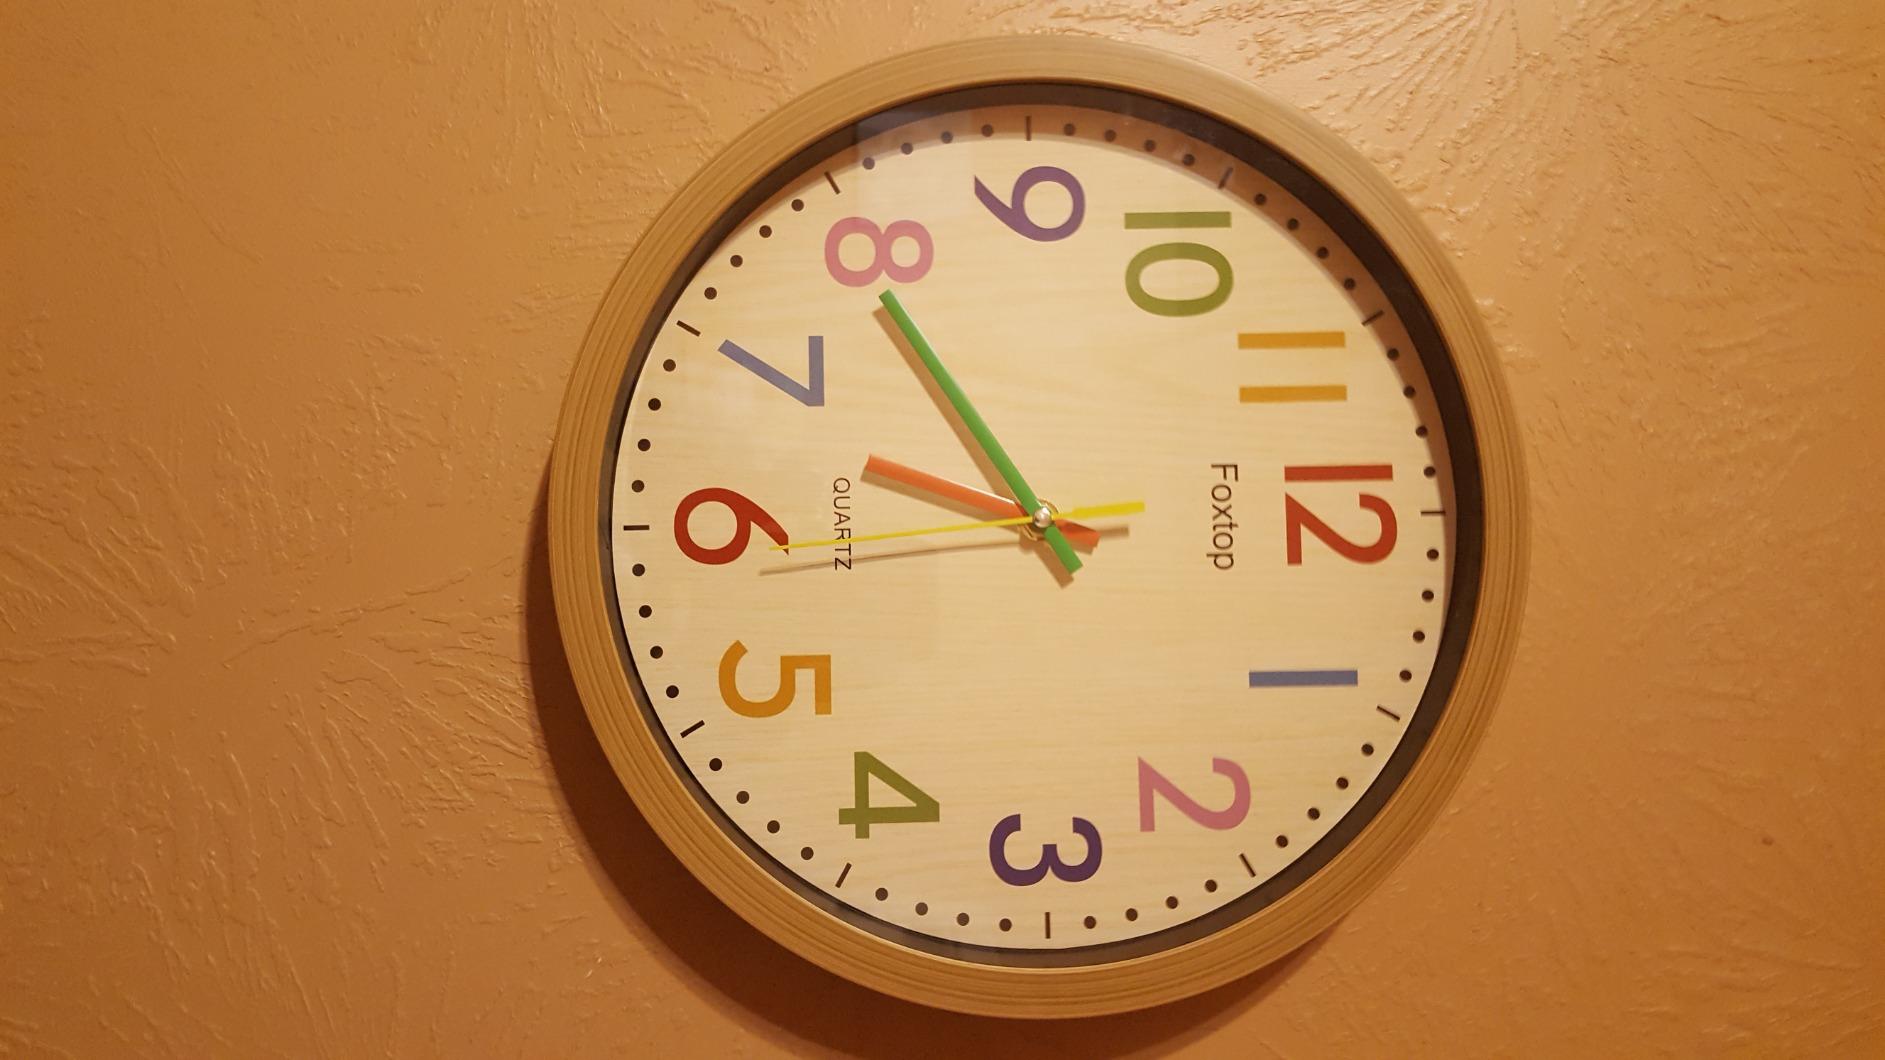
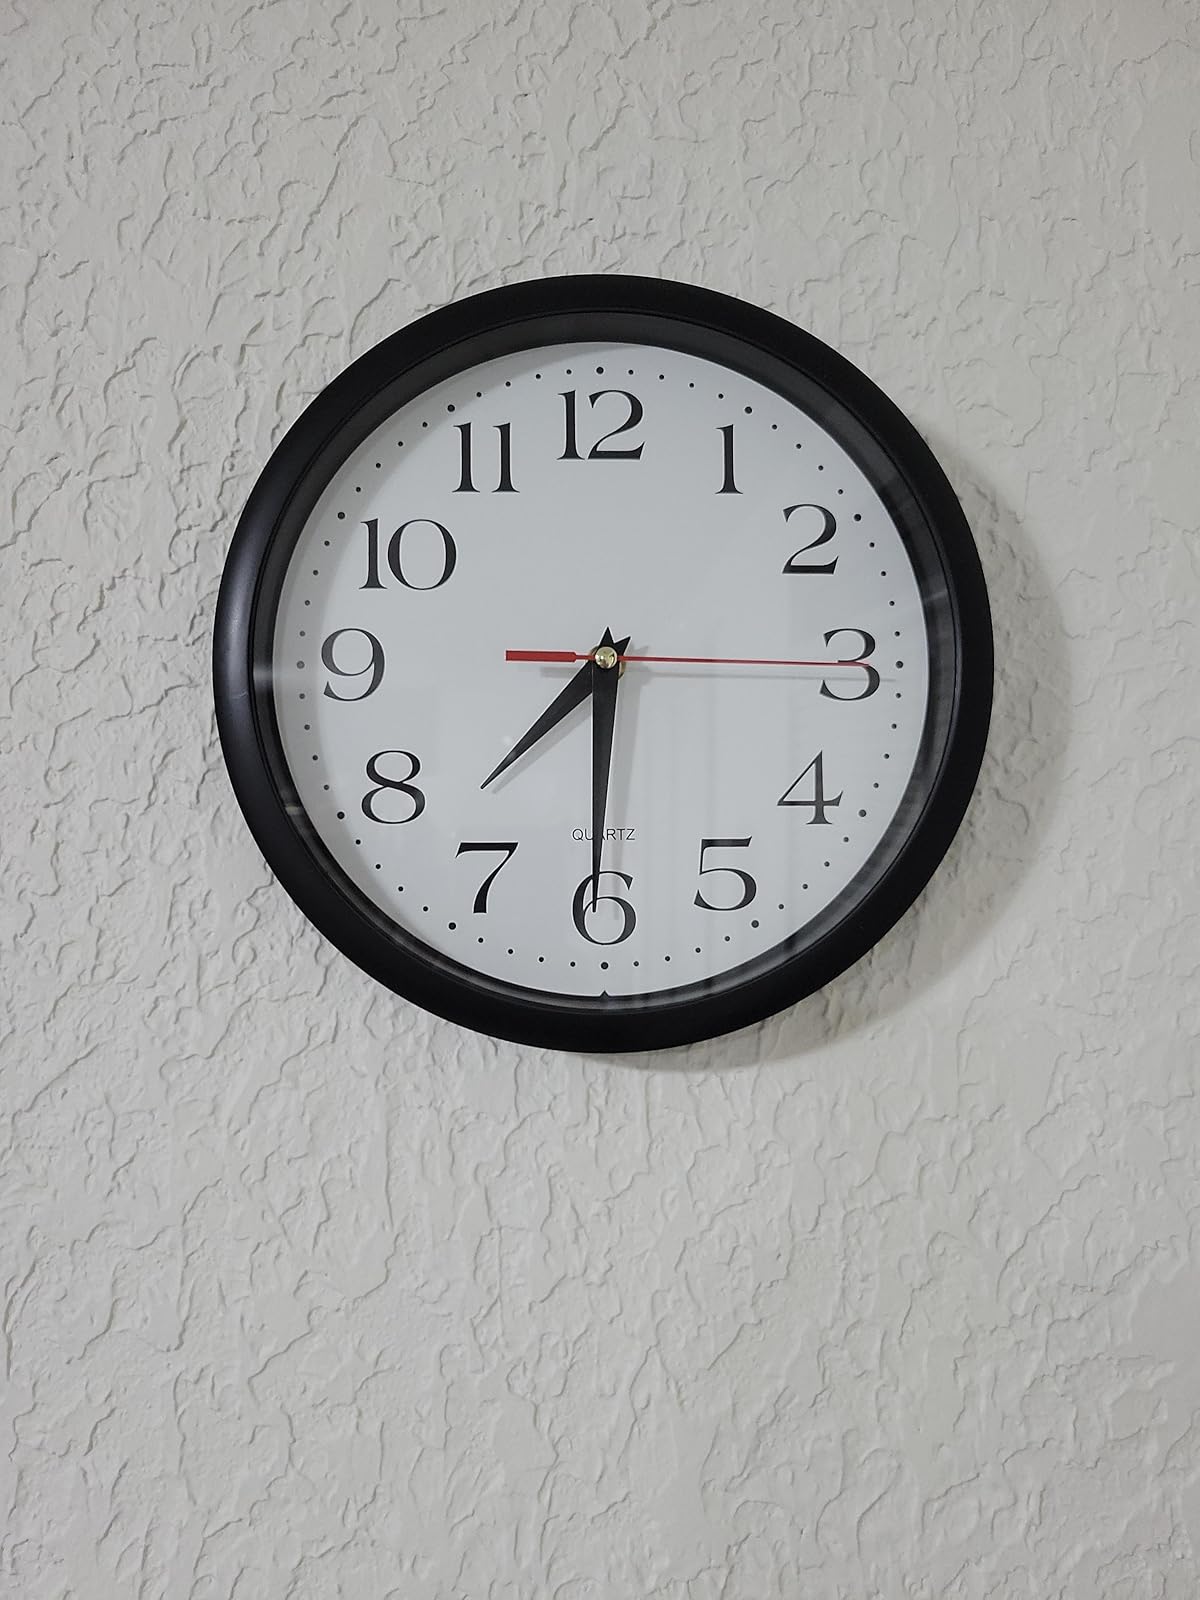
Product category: clock
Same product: no